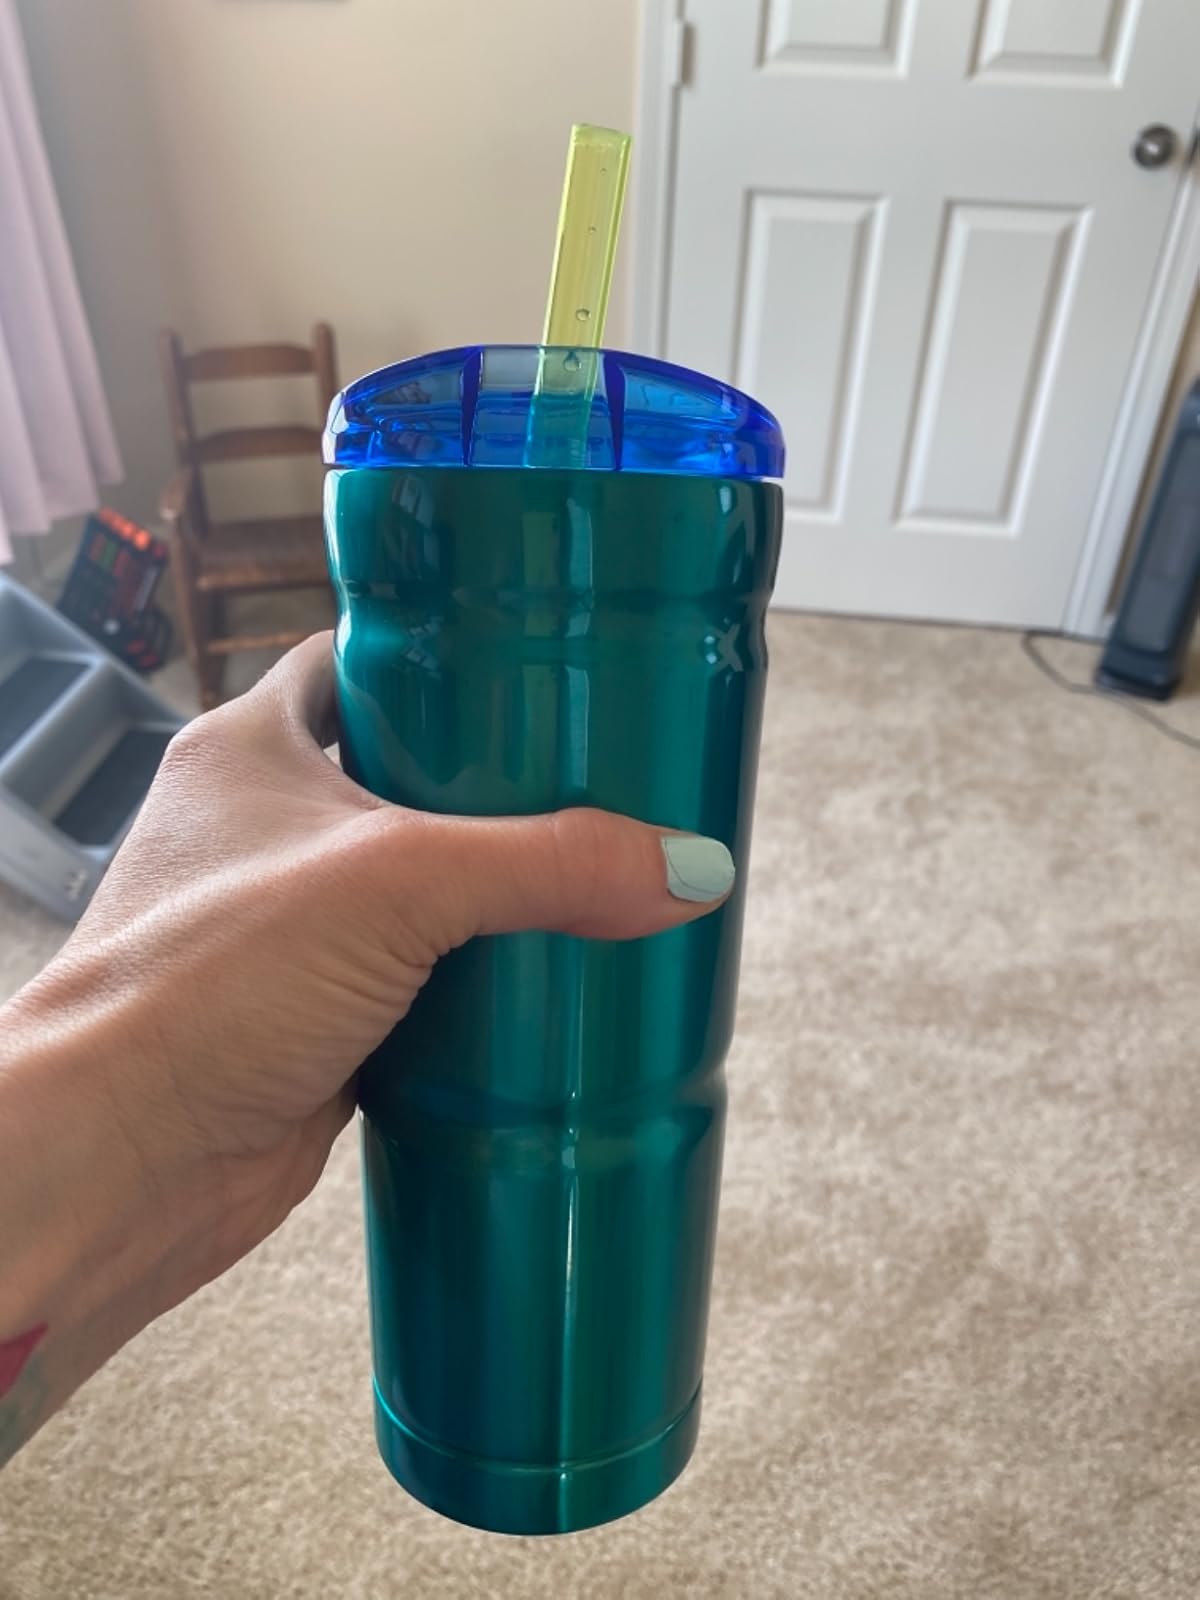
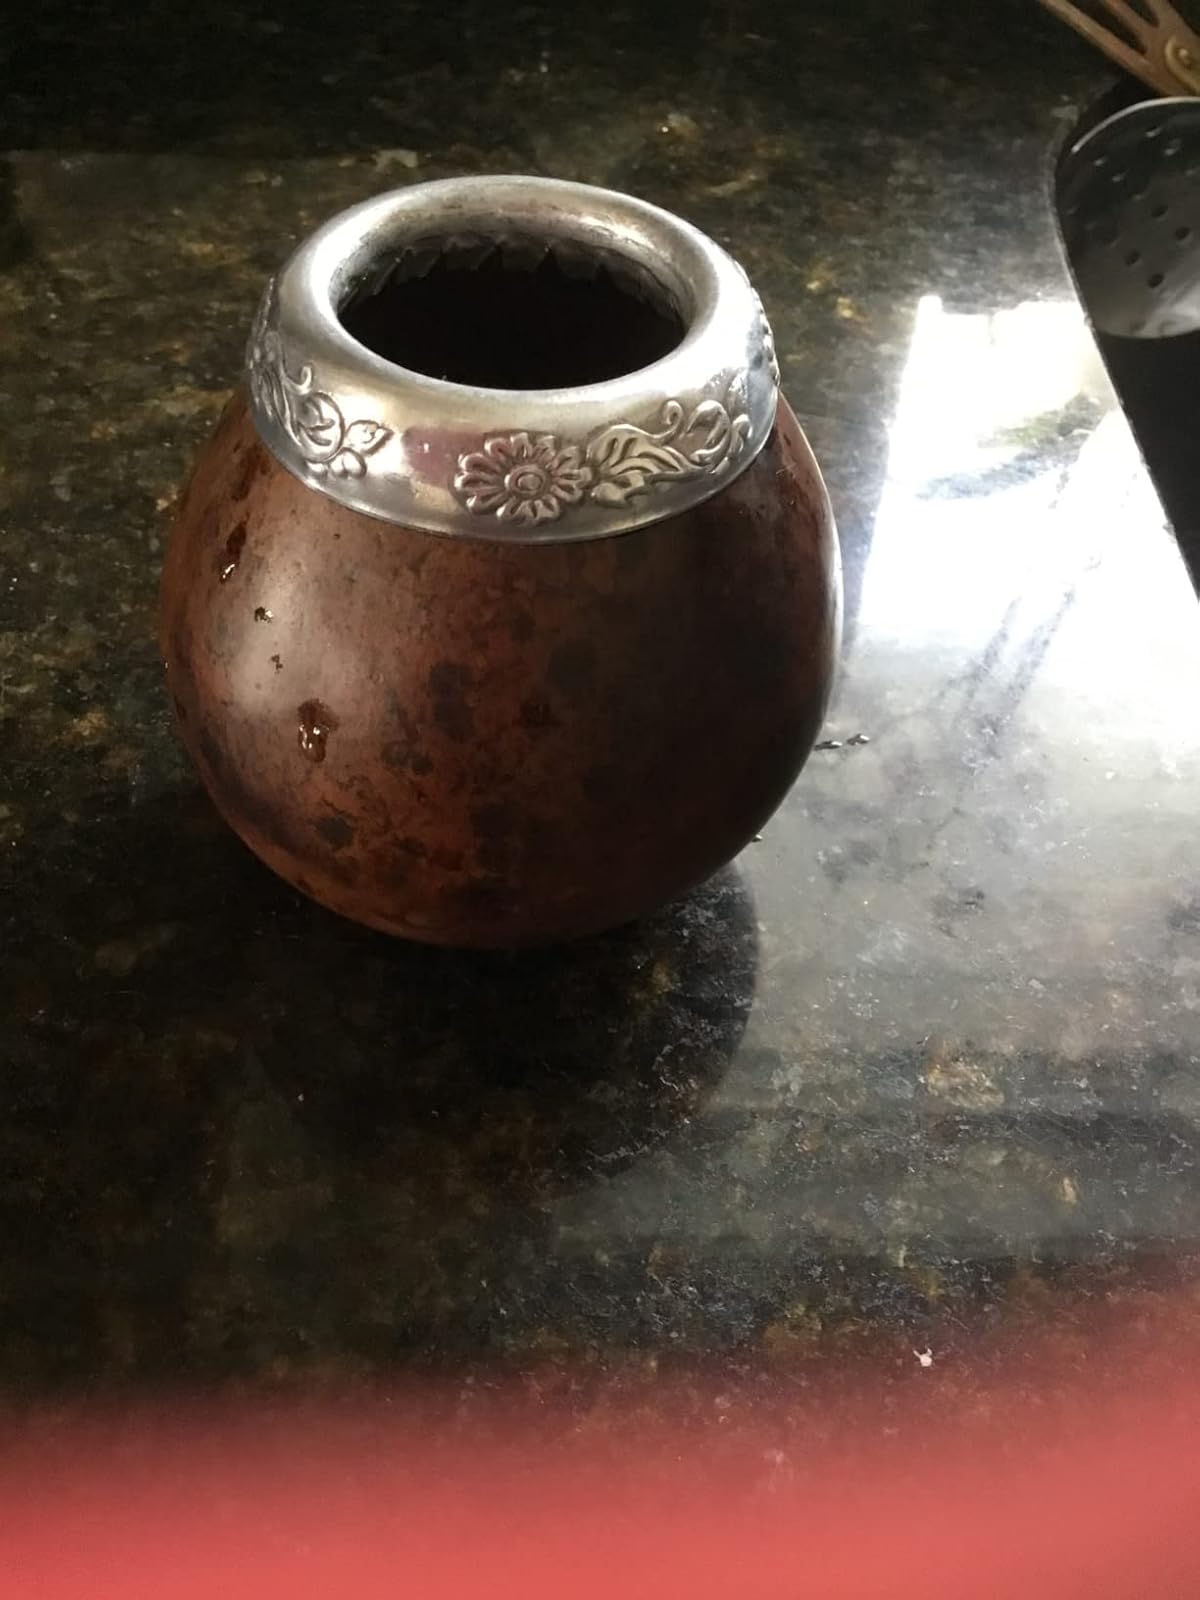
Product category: items_tea
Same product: no